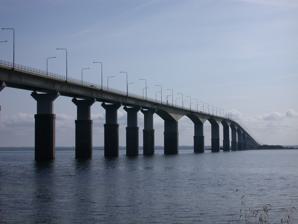
Building: Öland Bridge
Country: Unknown
Year built: 1972
Bridge in Färjestaden Öland Bridge Coordinates 56°40′30″N 16°25′00″E / 56.675°N 16.4167°E / 56.675; 16.4167 Carries 4 lanes of roadway for motor vehicles Crosses Kalmar Strait Locale Färjestaden Official name Ölandsbron Maintained by Swedish Transport Administration Characteristics Total length 6,072 m (19,921 ft) Width 13 m (43 ft) Longest span 130 m (430 ft) Clearance below 36 m (118 ft) History Opened 30 September 1972 Location The Öland Bridge ( Swedish: Ölandsbron ) is a road bridge in Sweden that spans the Kalmar Strait, between Jutnabben in Kalmar on the mainland and Möllstorp in Algutsrum parish near Färjestaden on Öland in the Baltic Sea . It is a 6,072- metre (3¾ mile) long beam bridge with a clear bridge width of 13 metres (43'). Maximum height 41.69 metres (136'9"), minimum height 6.65 metres (21'10"). The bridge is built of reinforced concrete in 155 spans, including the high bridge section in 6 spans of 130 metres (430'), and has a characteristic hump at its western end which was created to provide a vertical clearance of 36 metres (120') for shipping . The Öland Bridge is one of the longest in all of Europe (the longest one until completion of Vasco da Gama Bridge in 1998) and currently Sweden's longest bridge, if one only compares the bridge sections that are on Swedish territory (the Öresund Bridge , which is longer, is partly built on Danish territory). A little to the south of the western end of the bridge a small wooden pedestrian and bicycle bridge, around 150 metres (160 yards) in length and connecting the island of Svinö to the mainland, echoes the form of the Öland bridge. This "replica" is clearly visible to anyone crossing to Öland via the main bridge. The road crossing the bridge is County Road 137, which connects to the E22 on the mainland, and County Road 136 on Öland. Construction The plan for a fixed link between Öland and the Swedish mainland had existed for a long time and led to a number of motions in the Swedish parliament and inquiries . The first concrete proposal was presented in 1932, and in the 1950s the question of the Öland Bridge was raised. Parliamentary politician Fritz Börjesson was a strong driving force for a fixed link between Kalmar and Öland. Another advocate was Uno Danielson , a forester on Öland. On 18 November 1966, the Swedish government adopted a plan for the construction of major bridges, which included the Öland Bridge. The first sod was turned on the Småland side by then Minister of Communications Svante Lundkvist ( S ) on 30 December 1967. On the Öland side, the first sod was turned on 4 January 1968 by MP Fritz Börjesson ( C ). The Öland Bridge was inaugurated on 30 September 1972. Among the speakers at the ceremony , which took place on the island side of the bridge, was the Crown Prince Carl Gustaf . The bridge cost 80 million Swedish kronor to build. Construction took 4.5 years, and about 100,000 cubic meters (cu. yd.) of concrete was used.  The bridge was also prepared for transporting fresh water from the mainland to Öland. The bridge project received much support, but there were also protests . The main objection was that the bridge would threaten the environment, possibly causing a huge influx of tourists to Öland and its vulnerable and precious nature. The Öland bridge as seen from the Öland side Already in connection with the decision to build the Ölandsbron, emigration from Öland was reversed. A large number of homes began to be built in Färjestaden and the surrounding area. The Öland Bridge cost SEK 130 million to build. See also List of bridges List of longest bridges in the world References